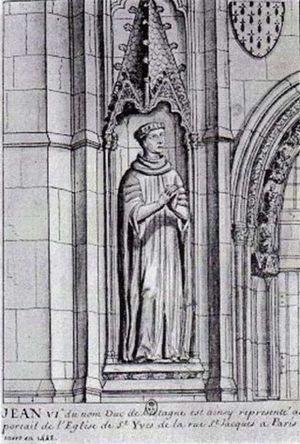
Courtenay est une commune française de la région naturelle du Gâtinais, située dans le département du Loiret en région Centre-Val de Loire.